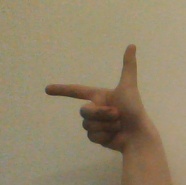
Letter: yaa